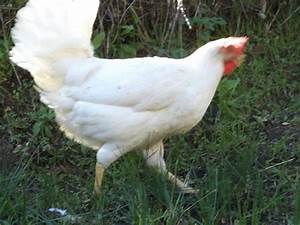
Label: chicken